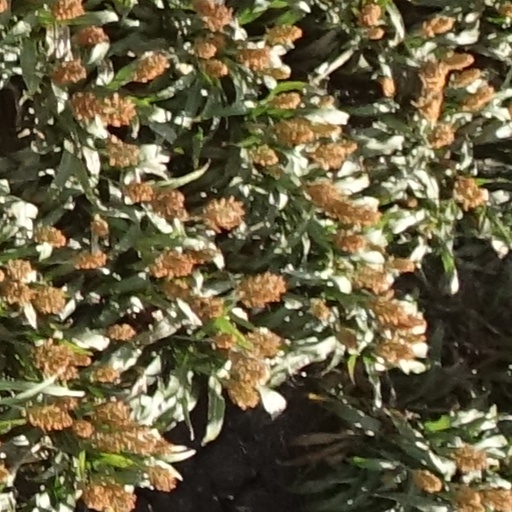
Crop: sorghum